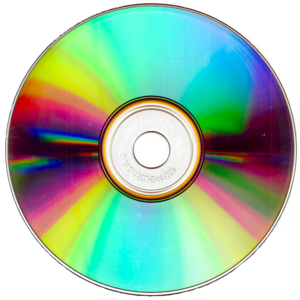
Iriseren / Galleri
Iriseren er en farve, som skifter farve alt afhængig af, hvilken vinkel den ses fra. Iriseren forekommer naturligt, men kan også skabes kunstigt. Iriseren ses flere eksempelvis på sæbebobler, CD'er og spildt benzin. Kan også ses på fjer, muslinger, insekter, maling, slanger, fisk, sten, skyer og planter. Iris kommer af det græske ord ἶρις, som betyder regnbue.